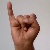
The image shows a hand gesture representing the letter 'I' in Indian Sign Language.